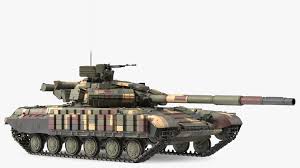
Label: Tank